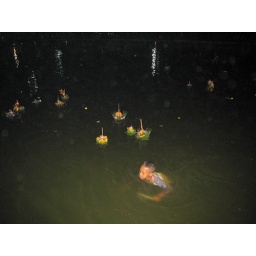
Children earn money putting the flowers in the river